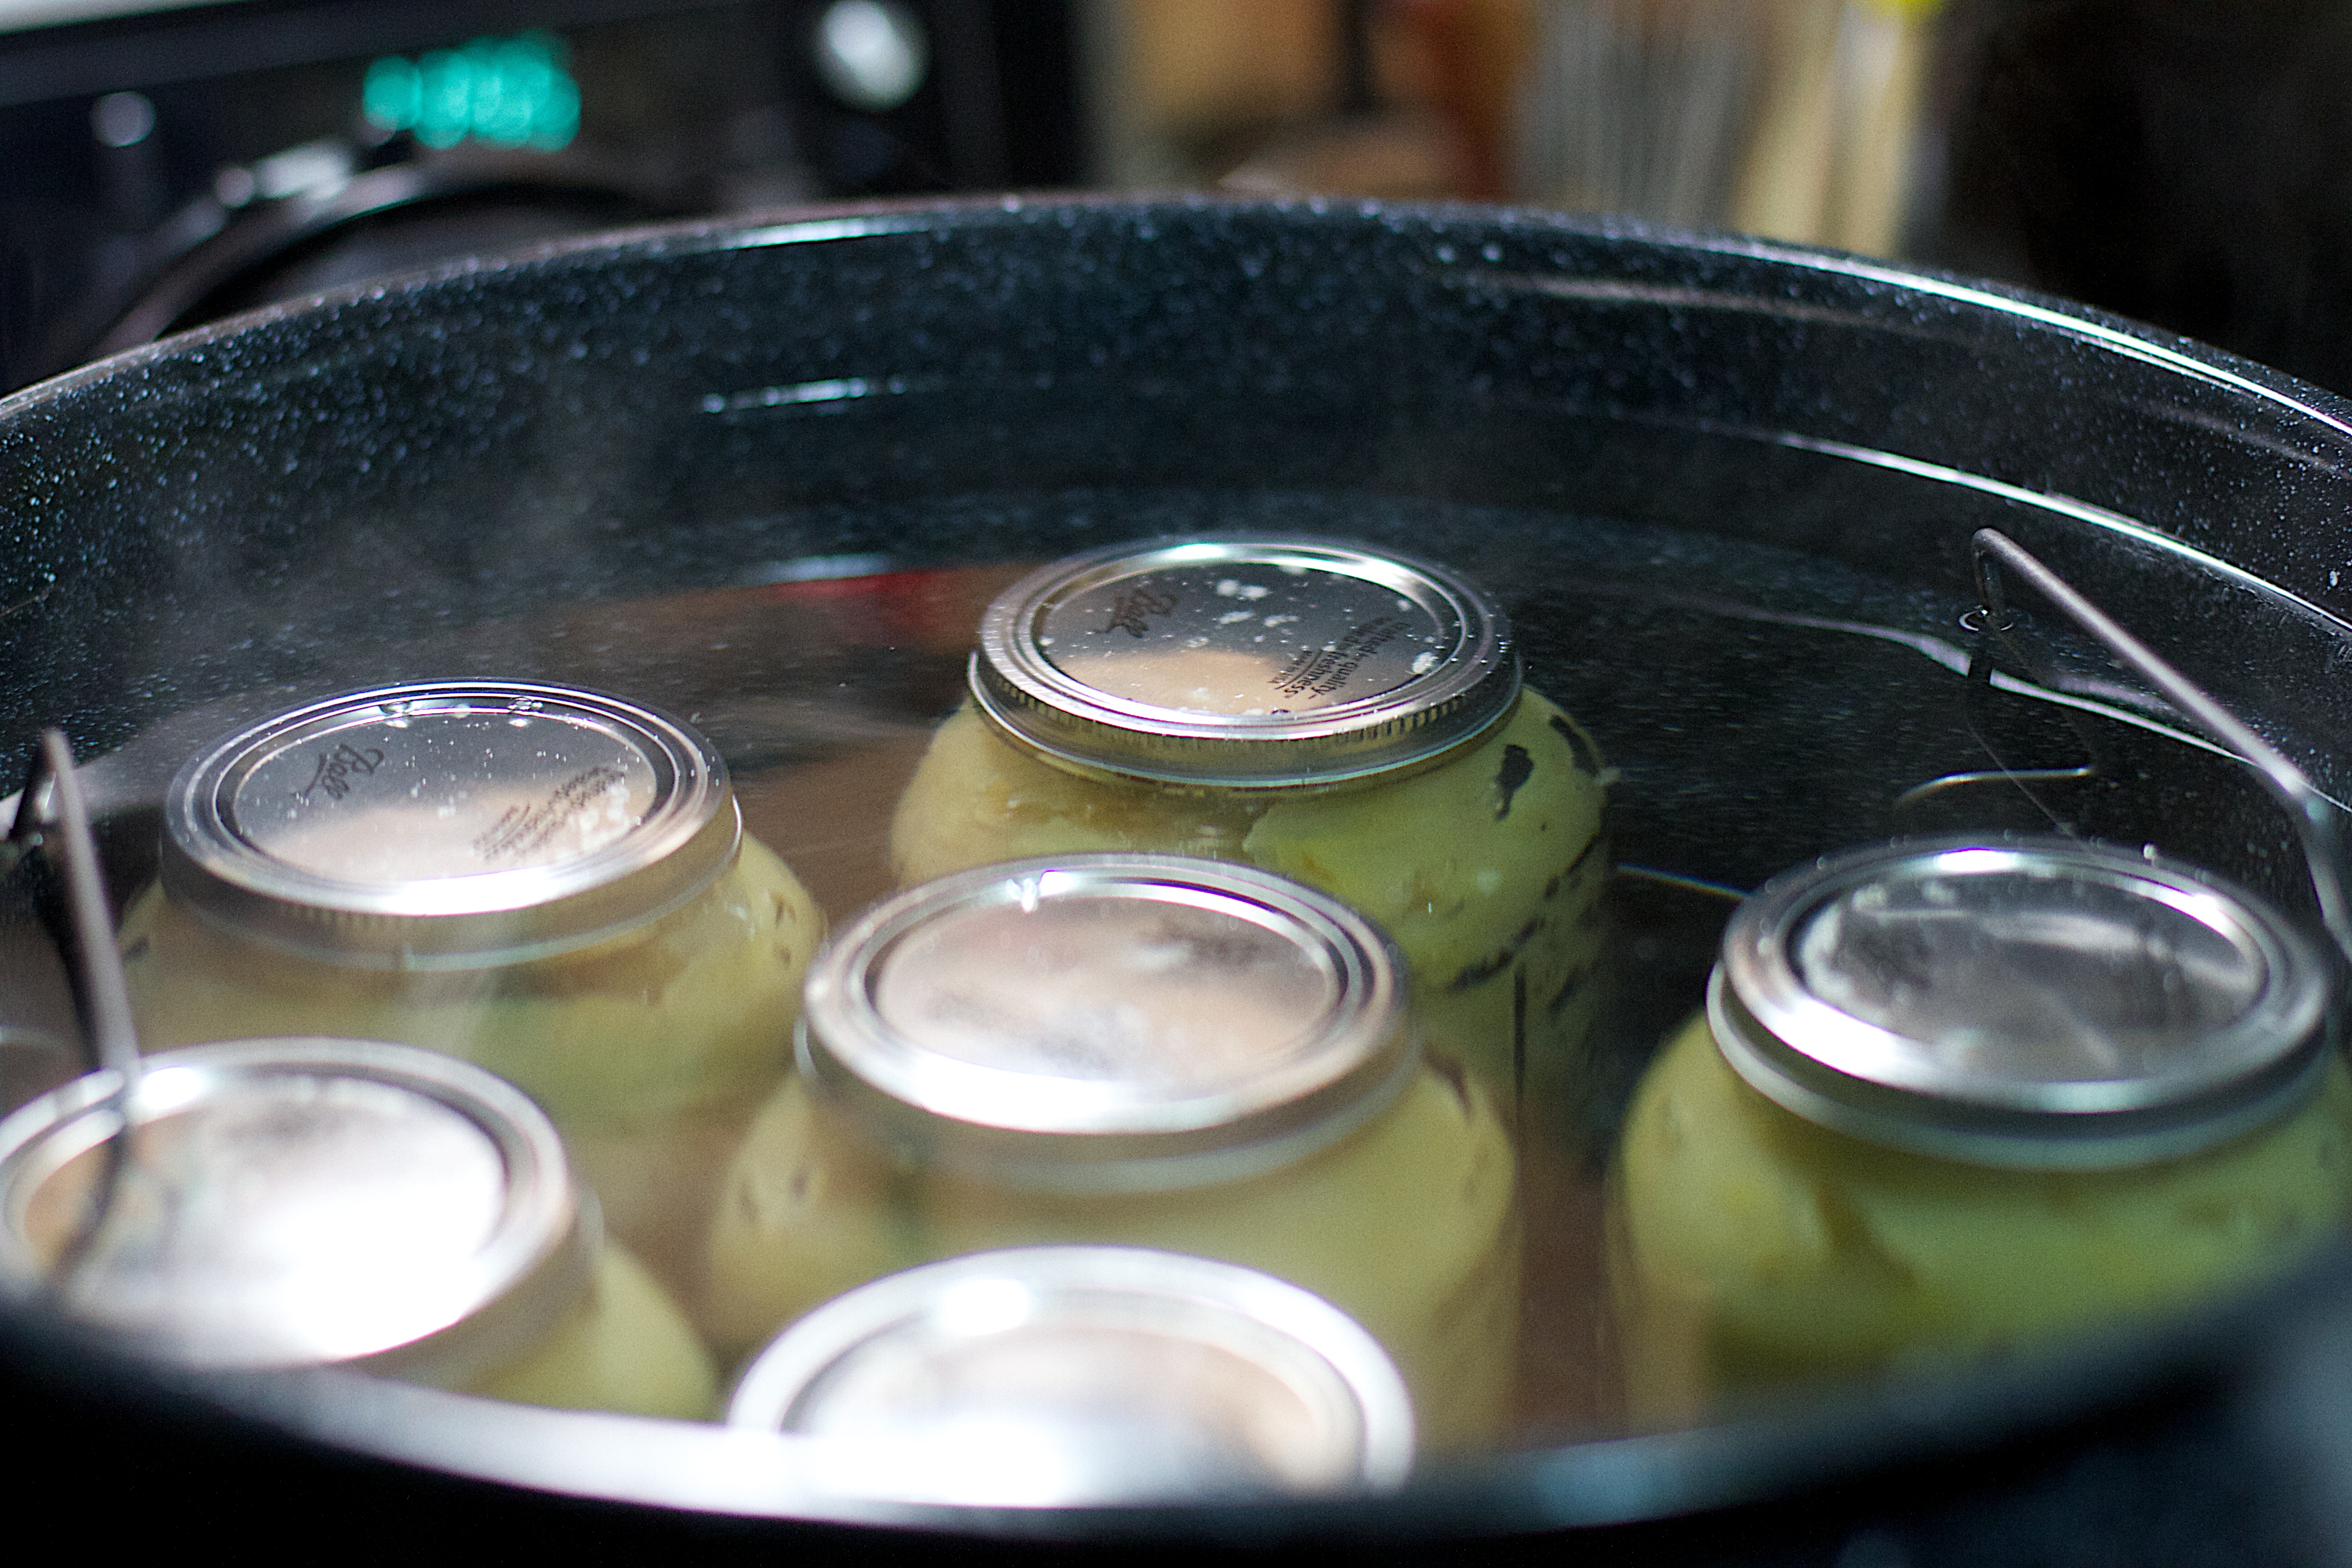
wheel, glass, meal, food, drink, lighting, canning, macro photography